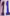
Number: 1